Name of Brazil

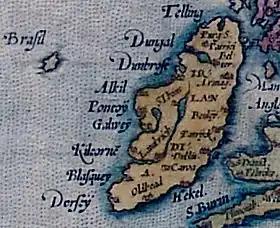
An island called "Brasil" close to Ireland on a 1572 map

While the brazilwood root of "Brazil" is generally accepted, it has been occasionally challenged. Among the alternative hypotheses is that it is named after the legendary island of Brasil. Many 14th-century nautical maps denoted a phantom island called "insula brasil" in the north Atlantic Ocean, usually circular in shape and located just southwest of Ireland. Although its source is uncertain, it is sometimes believed this "brasil" stems from Celtic word "bress", which means "to bless", and that the island was named "Hy-Brasil", or "Island of the Blessed". Such an island might have been spoken of in legendary old Irish immrama, then filtered into seafarer's tales, before being incorporated into maps by Italian cartographers, beginning with the 1325-30 portolan chart of Angelino Dalorto.